Granada

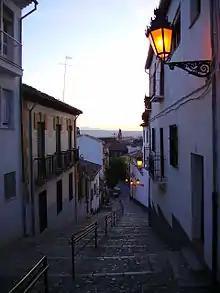
Albayzín neighborhood

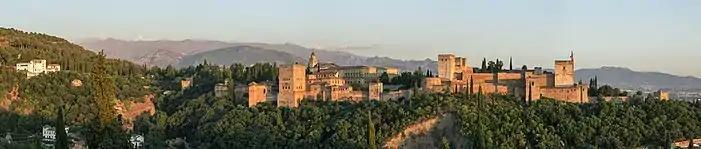

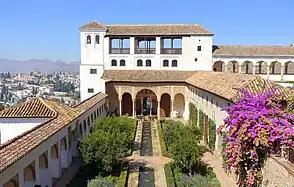
The Generalife Palace

Realejo has been described as a Jewish district in the time of the Nasrid Granada. Today, the district is made up of many villas, with gardens opening onto the streets, called "Los Cármenes".